Nigel (bishop of Ely)

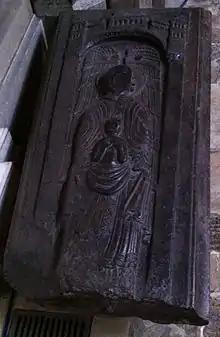
Memorial to Nigel in Ely Cathedral

Nigel (–1169) was an Anglo-Norman clergyman and administrator who served as Bishop of Ely from 1133 to 1169. He came from an ecclesiastical family; his uncle Roger of Salisbury was a bishop and government minister for King HenryI, and other relatives also held offices in the English Church and government. Nigel owed his advancement to his uncle, as did Nigel's probable brother Alexander, who like Nigel was advanced to episcopal status. Nigel was educated on the continent before becoming a royal administrator. He served as Treasurer of England under King Henry, before being appointed to the see, or bishopric, of Ely in 1133. His tenure was marked by conflicts with the monks of his cathedral chapter, who believed that Nigel kept income for himself that should properly have gone to them.